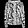
Label: Coat